Battle of Roanoke Island

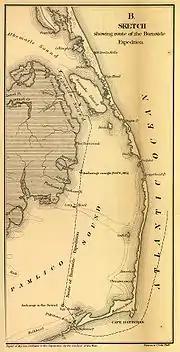
Sketch showing route of Burnside's forces to Hatteras Inlet. U.S. Government Printing Office, 1866

For many of the Federal soldiers, the voyage to Hatteras Inlet was the worst part of the battle. Earning its reputation, the weather in the vicinity of Cape Hatteras turned foul, causing many of them to become seasick. In an act of bravado, Burnside left his comfortable quarters aboard the transport "George Peabody" and with his staff went aboard Army gunboat "Picket." He chose this vessel because he considered her to be the least seaworthy ship in his command, and by showing his troops that he was willing to share their misery, he earned their devotion. When the storm struck, he began to doubt the wisdom of his move, but "Picket" survived and got him safely to his destination. Three vessels in the armada were not so lucky: "City of New York," laden with ordnance and supplies; "Pocahontas," carrying horses; and Army gunboat "Zouave" were all lost, although all persons aboard were rescued. The only personnel losses were two officers of the 9th New Jersey, who were drowned when their surfboat overturned following a visit to the flagship.